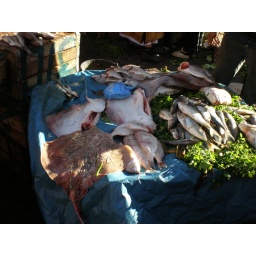
fish in the market in Marrakesh